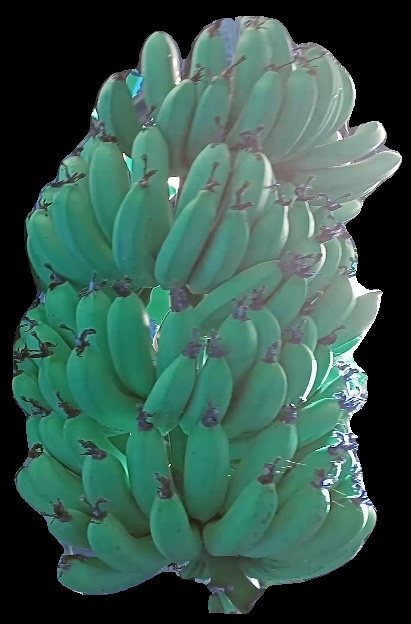
Variety: pachbale
Grade: grade1